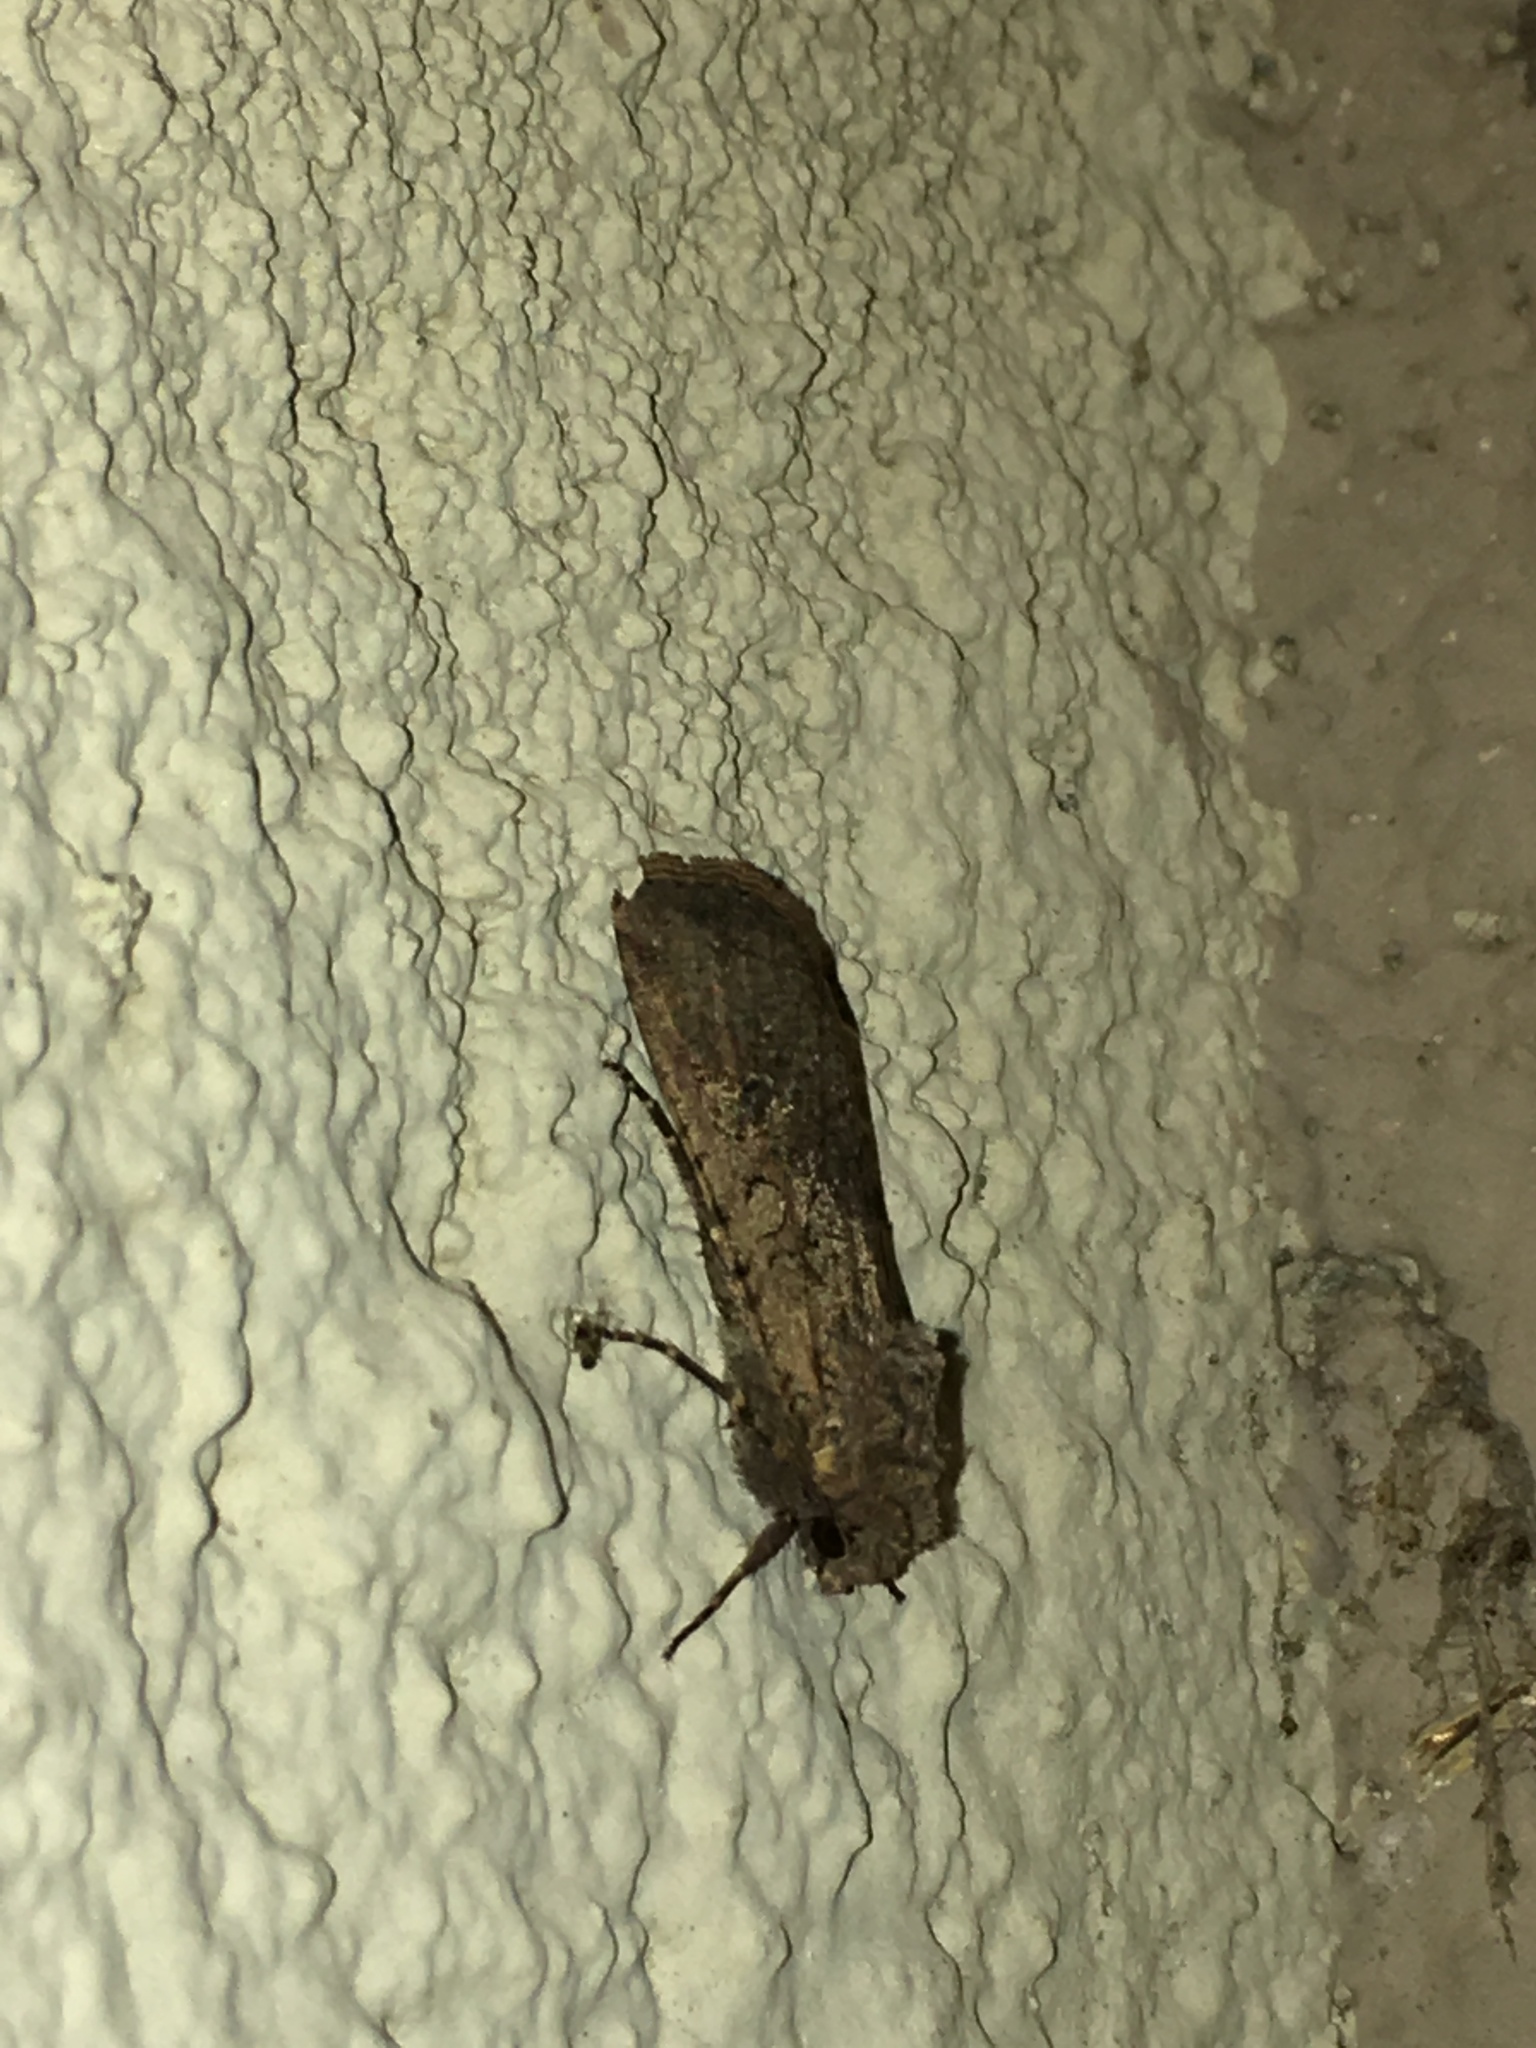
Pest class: cutworms